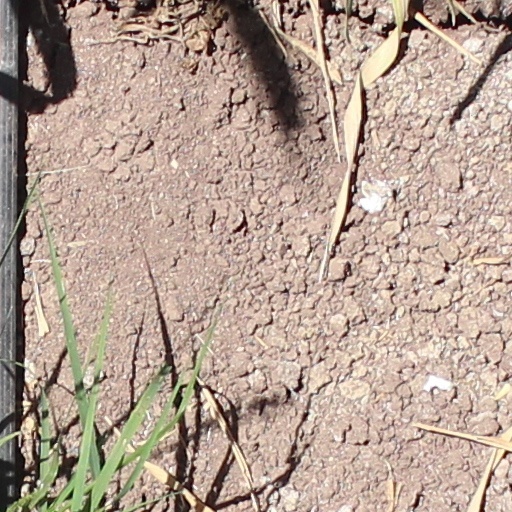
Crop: wheat